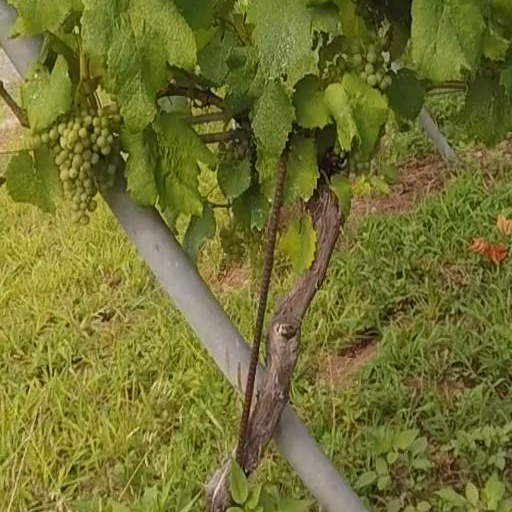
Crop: grape